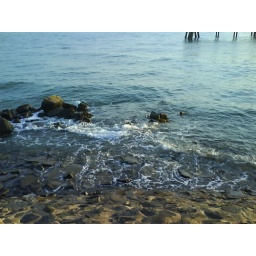
Wave crashing against dirty rocks again.